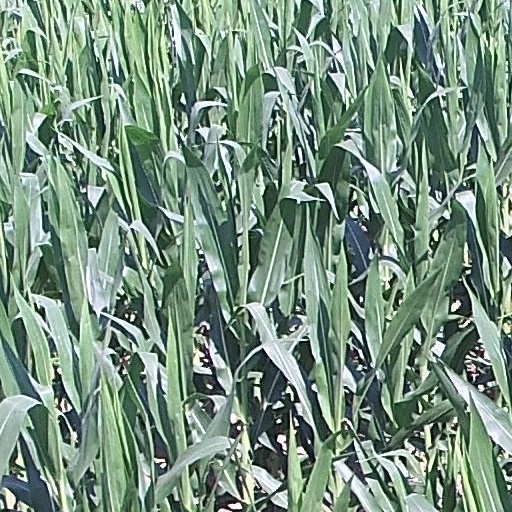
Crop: maize; corn